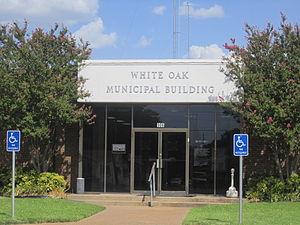
La ville américaine de White Oak est située dans le comté de Gregg, dans l’État du Texas. Sa population s’élevait à 6 469 habitants lors du recensement de 2010.